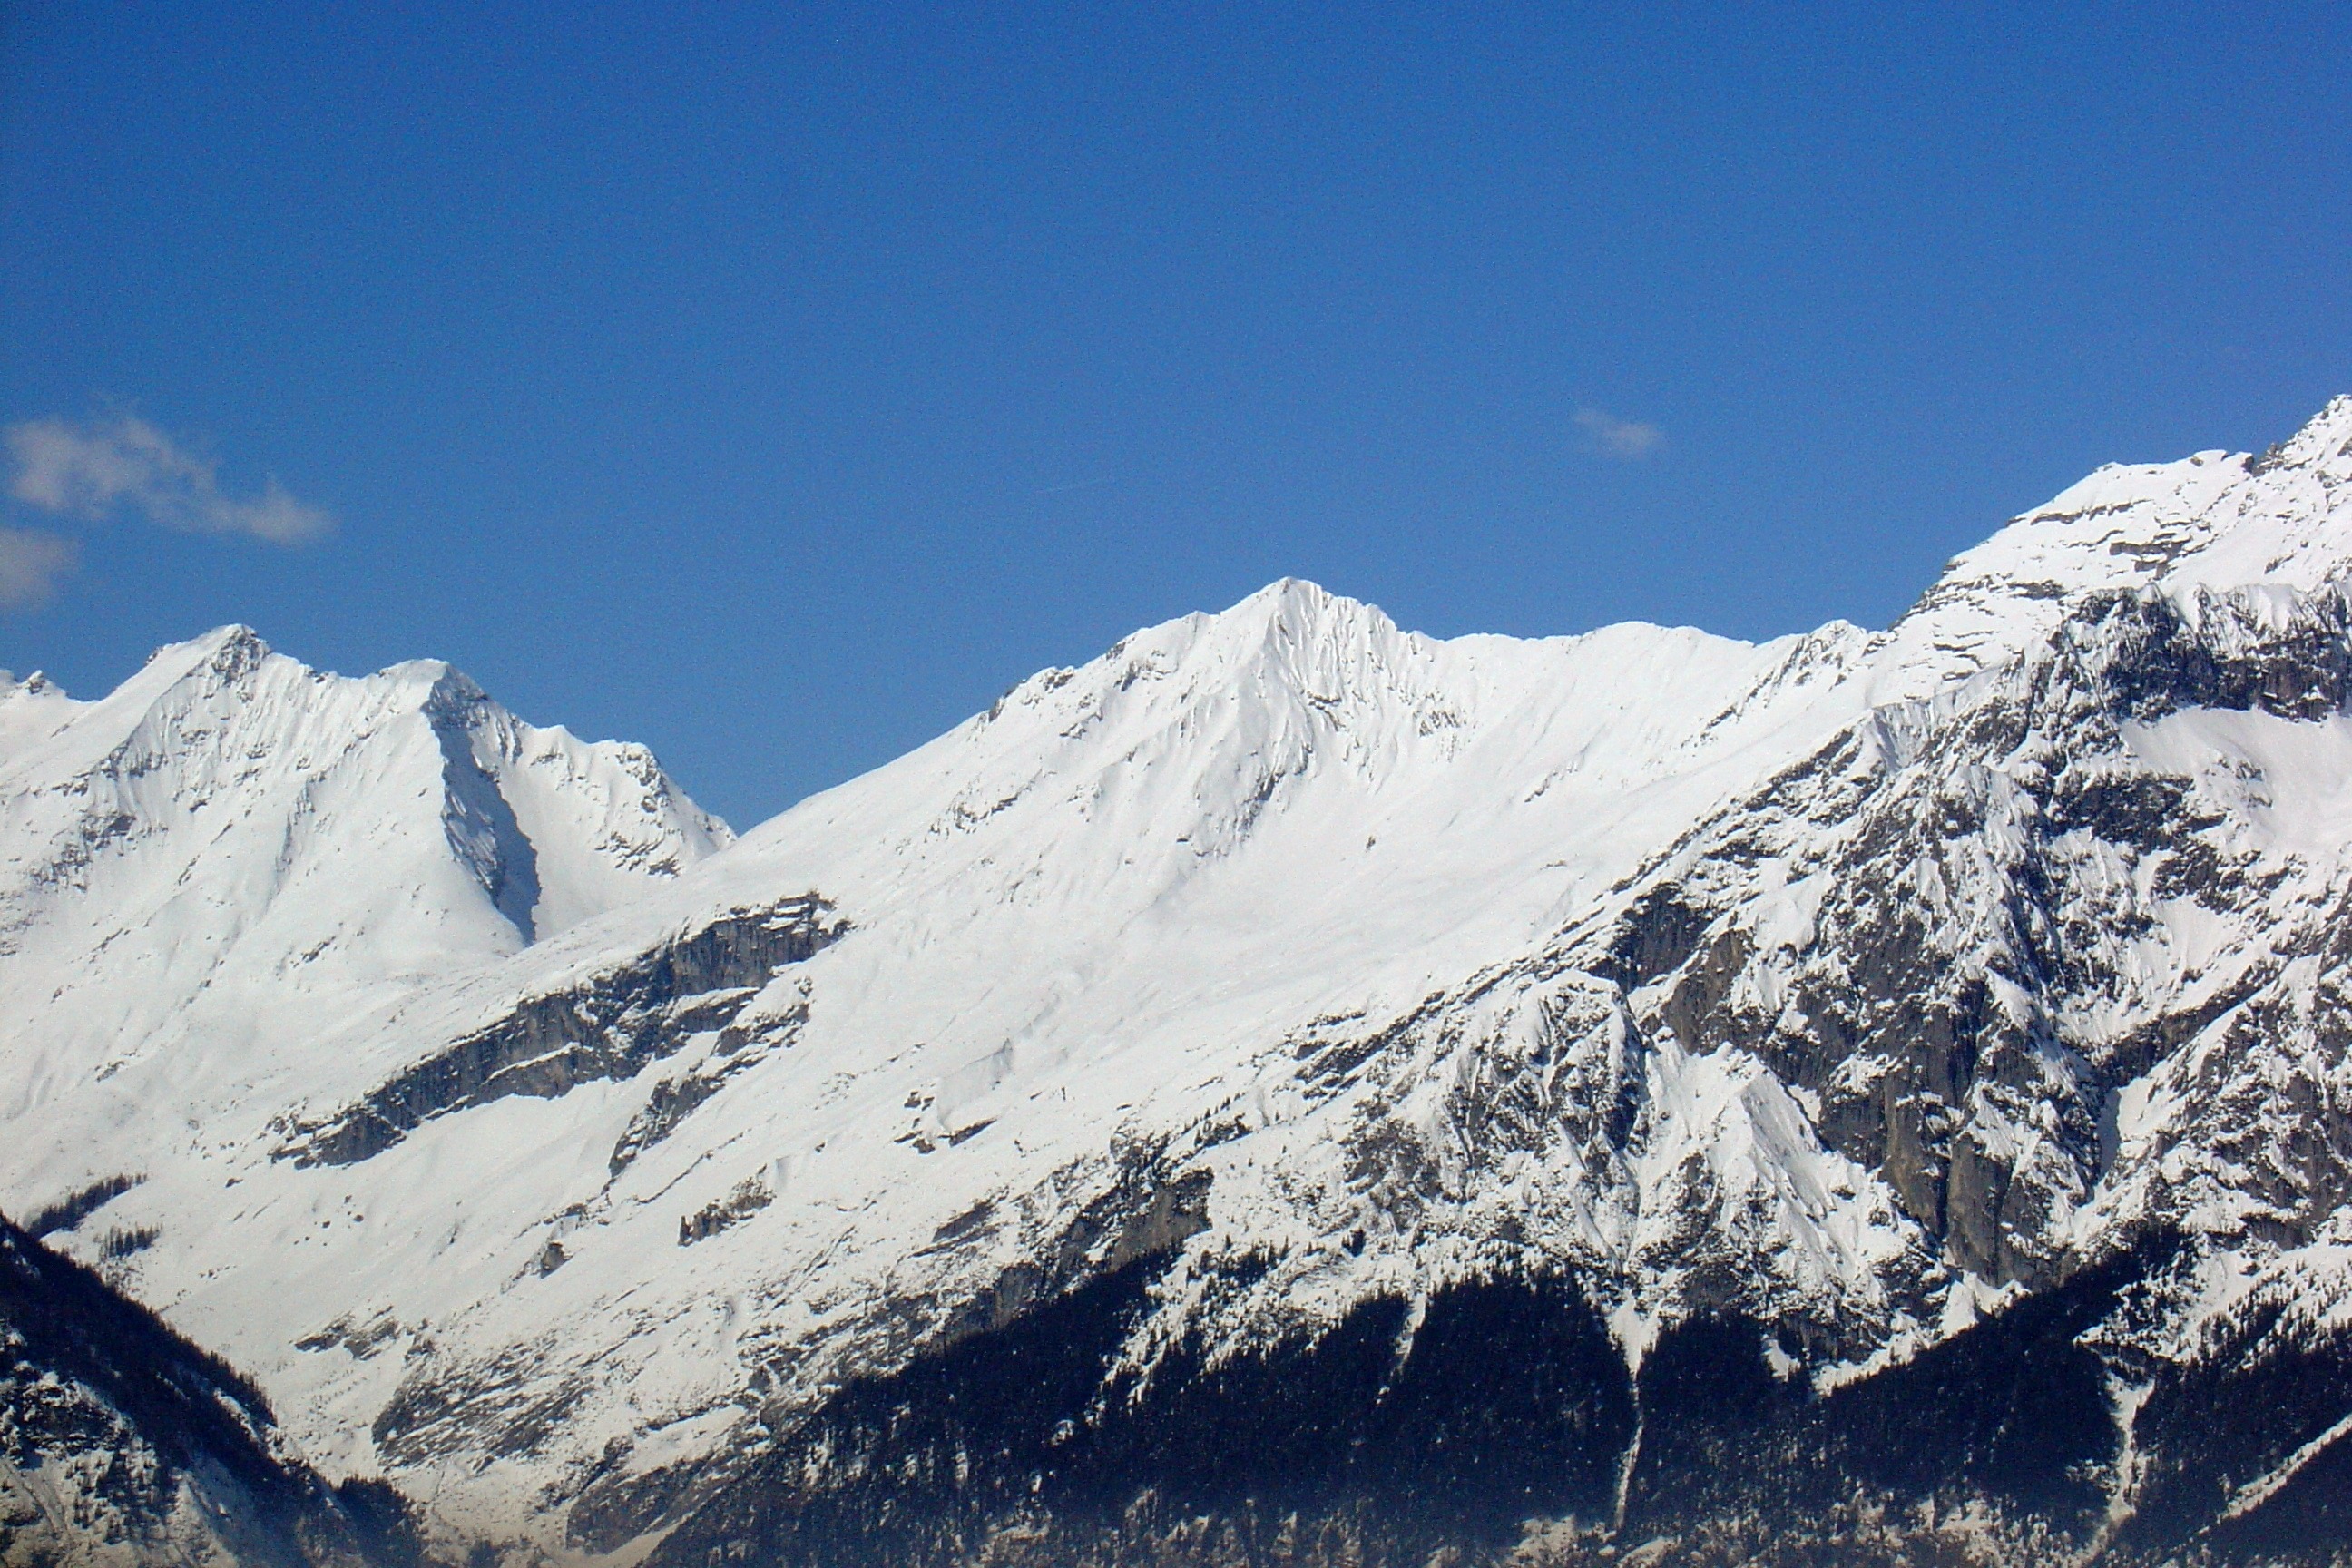
mountain, snow, winter, mountain range, scenic, weather, alpine, season, ridge, summit, massif, mountains, alps, plateau, dramatic, cirque, piste, landform, ski touring, mountain pass, postkartenmotiv, ski mountaineering, calendar image, geographical feature, mountainous landforms, geological phenomenon, dramatic look